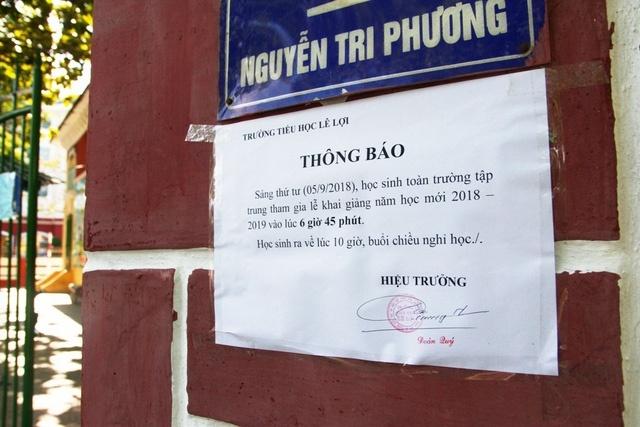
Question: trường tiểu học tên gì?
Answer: trường tiểu học lê lợi